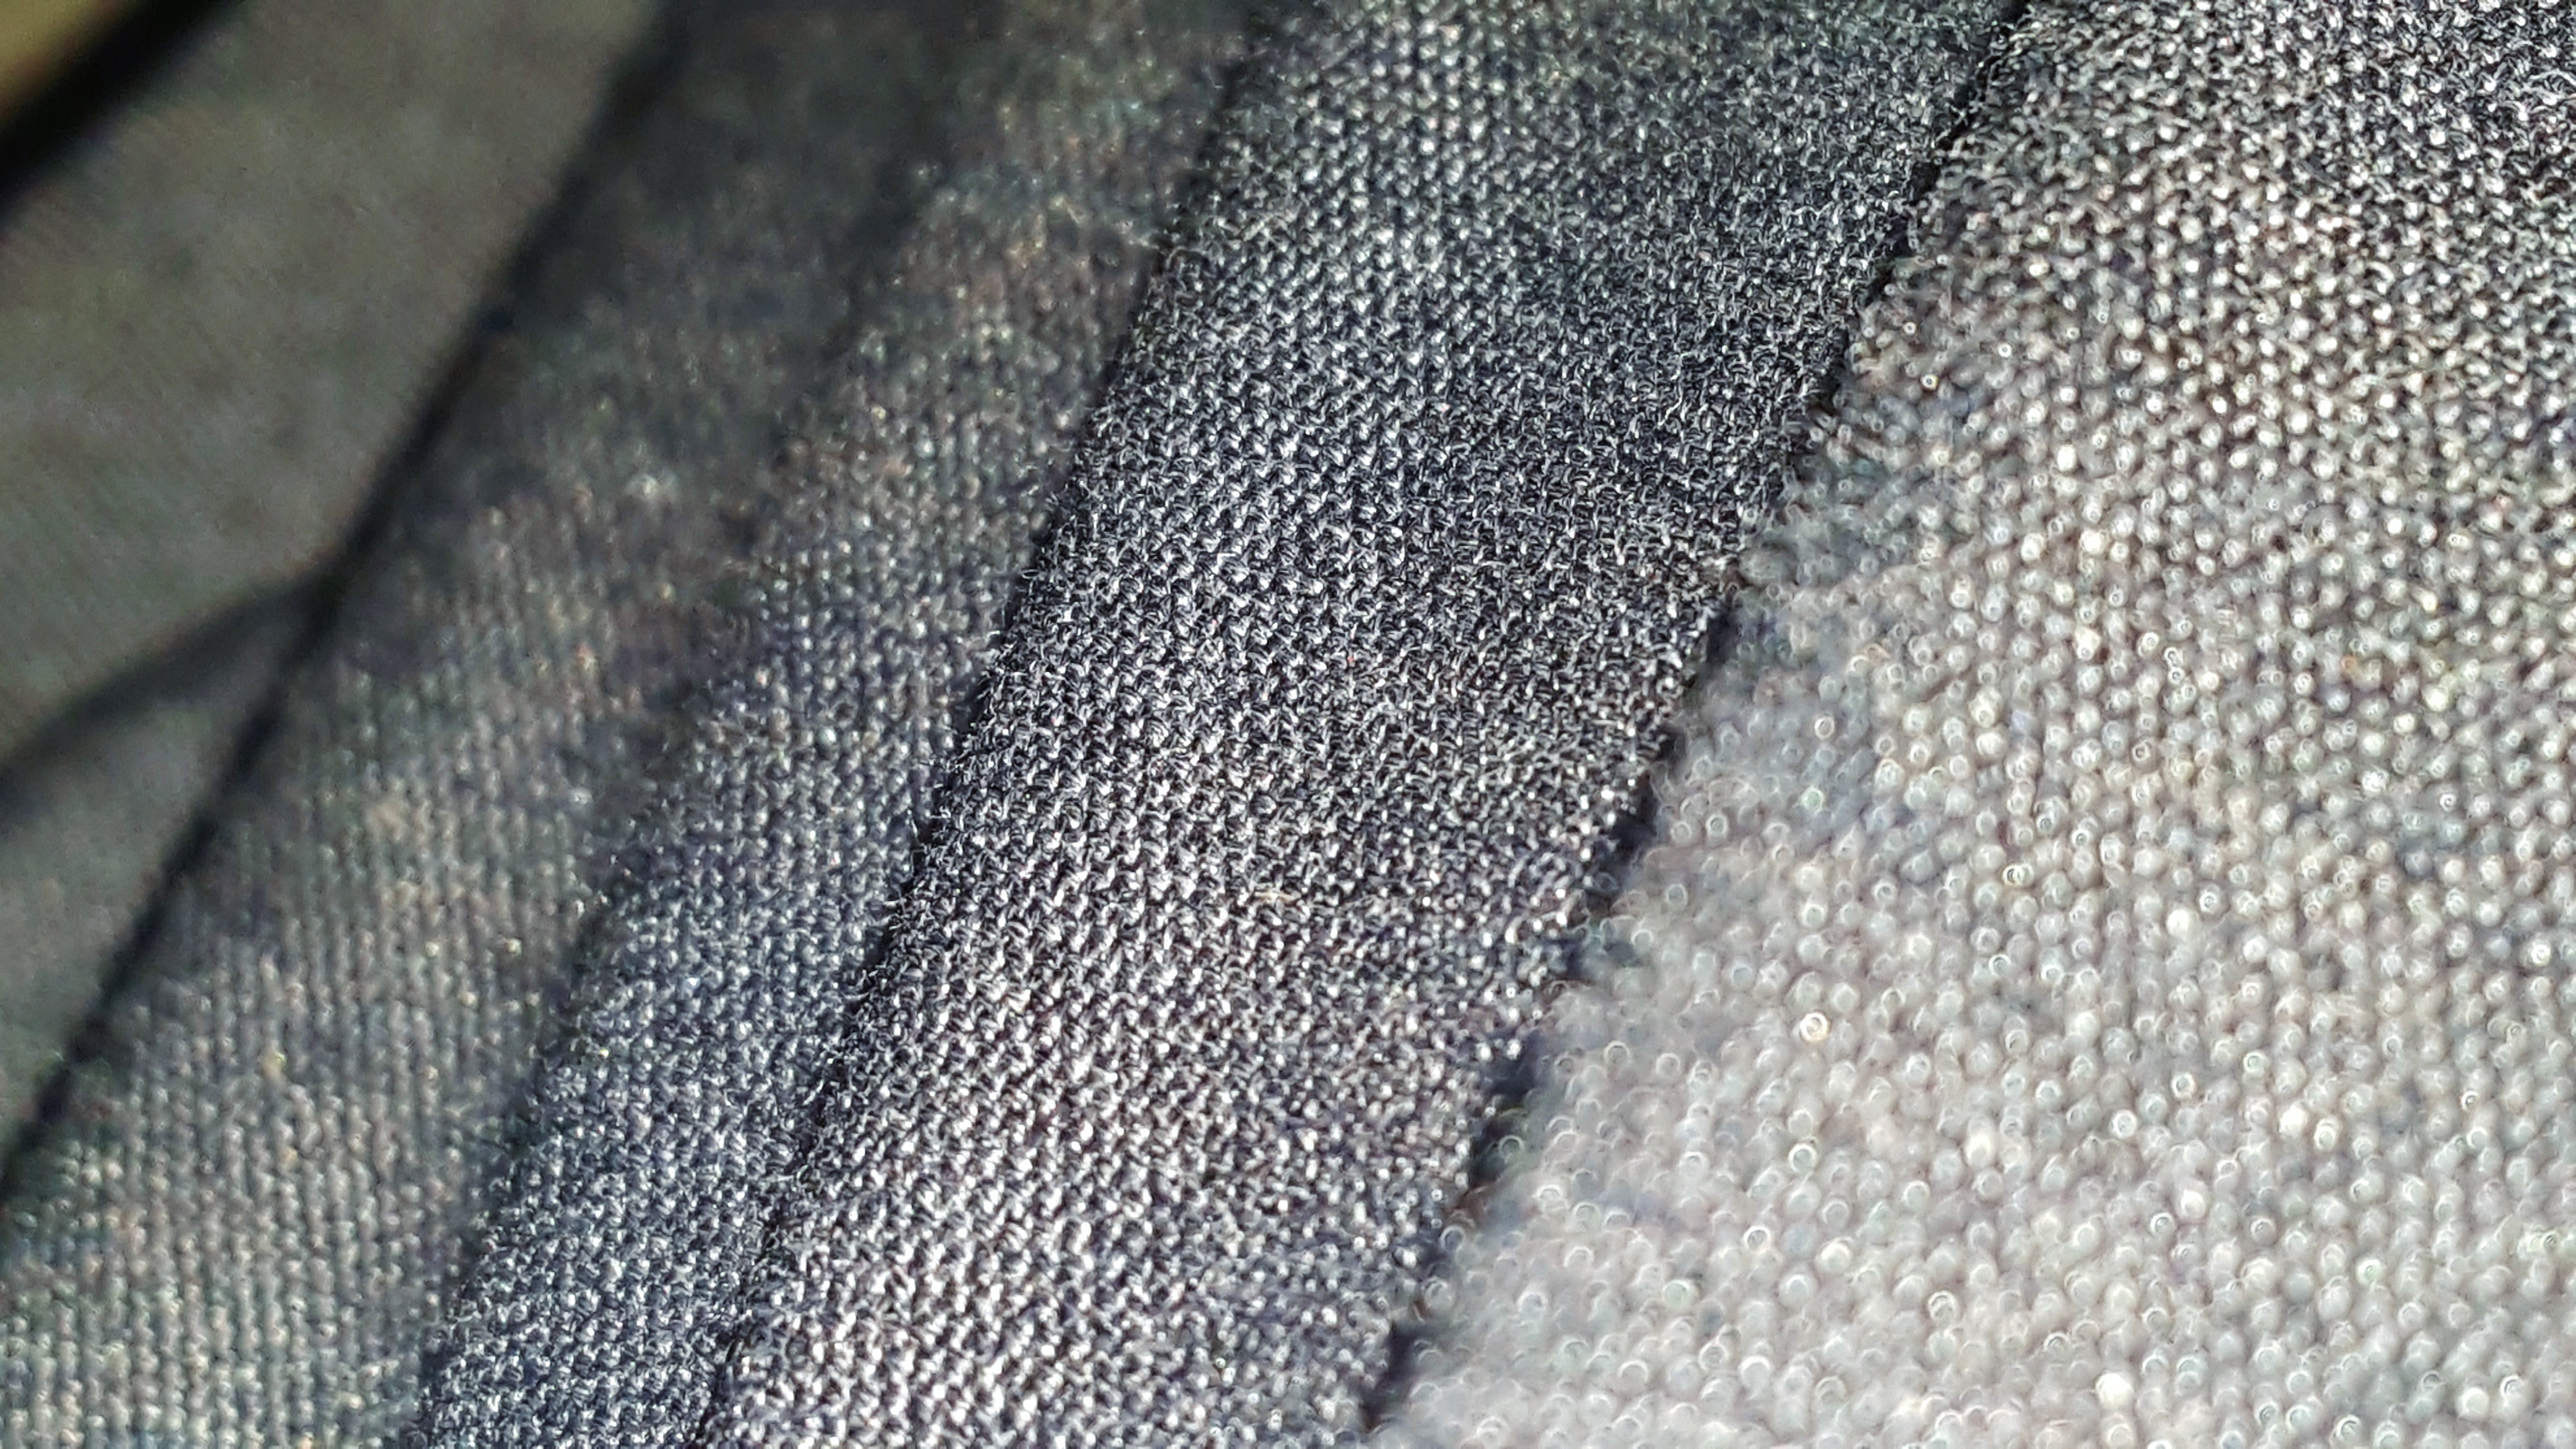
texture, pattern, gray, cloth, material, weave, pants, textile, mesh, folds, tone, woven, flooring, polyester, creases